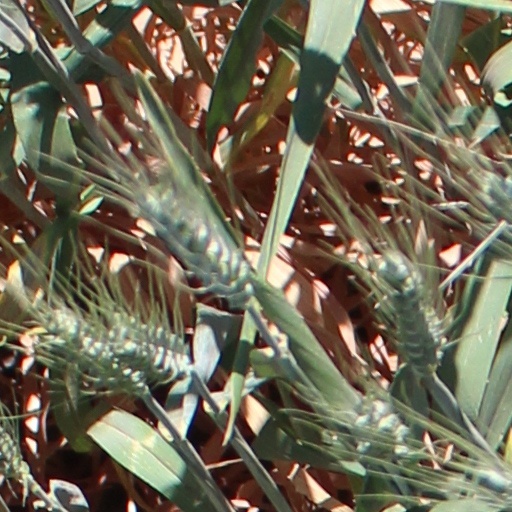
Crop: wheat